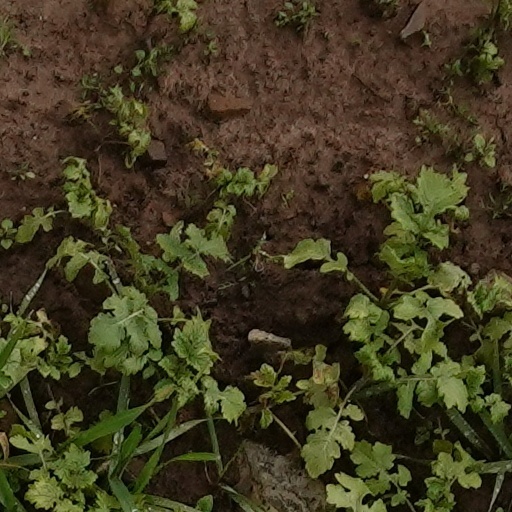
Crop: wheat